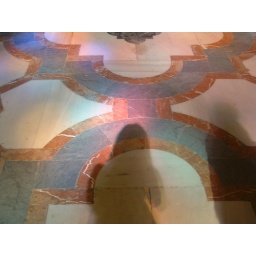
My shadow cast against the light from one of the stained glass windows in one of the oldest gothic cathedrals in Sevilla, Spain.